Battle for Caen

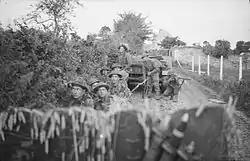

Operation Jupiter, a VIII Corps attack by the 43rd (Wessex) Infantry Division and the 4th Armoured Brigade began on 10 July, to follow up a possible German retreat after Charnwood. The Germans had five infantry battalions, two Tiger detachments, two "Sturmgeschütz" companies and "Nebelwerfer", most from the 10th SS-Panzer Division, with elements of the 9th SS Panzer Division and the 12th SS-Panzer Division "Hitlerjugend" in reserve. The attack was intended to capture the villages of Baron-sur-Odon, Fontaine-Étoupefour, Château de Fontaine and recapture the top of Hill 112 by After the first phase, positions on Hill 112 were to cover an advance on Éterville, Maltot and the ground up to the River Orne. A bombardment of mortars and over 100 field guns was to precede the attack. The attack began after a naval bombardment, air attack and artillery fire but the Tiger tanks of the "schwere SS-Panzer Abteilung" 102 (Heavy SS Tank Detachment 102) out-ranged British Churchill and Sherman tanks. Neither side could hold Hill 112, the top of which was left in no-man's-land. Several villages nearby were taken and the 9th SS Panzer Division was sent from reserve to contain the attack, which achieved the Allied operational objective.